413th Flight Test Squadron

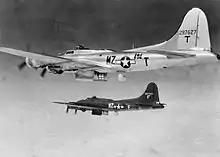
Squadron B-17G Flying Fortress

The squadron was established at RAF Great Saling by 12 May, and flew its first combat mission the next day, an attack against the airfield at Saint-Omer, France. However, the squadron was late assembling and did not complete the mission. The following day, it made its first strike on a target, an airfield at Courtrai.Eighth Air Force decided to transfer its new Martin B-26 Marauder units from VIII Bomber Command to VIII Air Support Command and concentrate them on bases closer to the European continent. As a result, the 322d Bombardment Group moved to Great Saling on 12 June, forcing the 96th Group and its squadrons to relocate to RAF Snetterton Heath, which would be its combat station for the rest of the war.